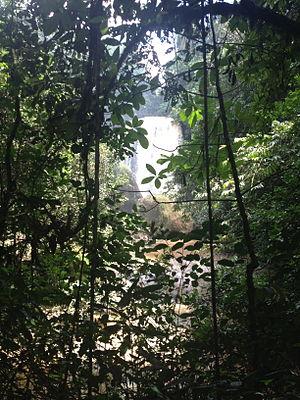
Bamena est un groupement de l'ouest Cameroun, en « pays » Bamiléké.
Bangweu est un quartier du village Bamena, en pays Bamiléké.
Les chutes de Bamena sont situées à Bangweu, à 5 kilomètres du centre de Bamena, village du département du Ndé dans l'ouest du Cameroun.